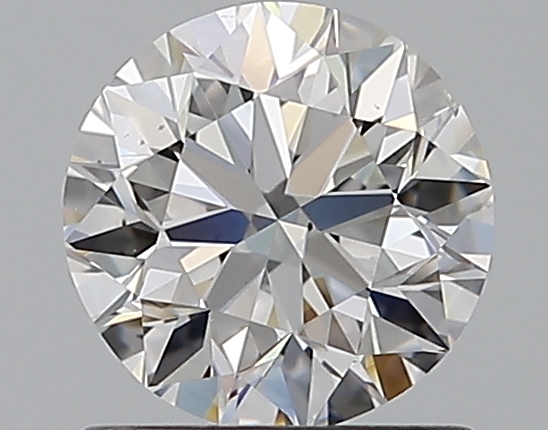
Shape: round
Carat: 0.9
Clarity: VS2
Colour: F
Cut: EX
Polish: EX
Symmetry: VG
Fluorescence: N
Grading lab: GIA
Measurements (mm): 6.07 x 6.15 x 3.87